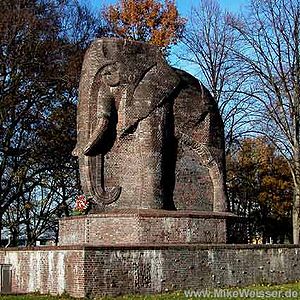
Det tyske koloniimperium / Tyskland og indbyggerne i kolonierne
Reichskolonialehrendenkmal i Bremen rejst i 1931.
Det tyske koloniimperium kom kun til at udgøre en beskeden og ret kortvarig del af Europas kolonialvælde. Det Tyske Kejserrige blev først skabt i 1871, og den tyske rigskansler, Otto von Bismarck, prioriterede rigets europæiske konsolidering. Først i 1880- og 1890-erne erhvervede riget nogle kolonier i Afrika og Stillehavet, og en vigtig årsag hertil var, at det var populært hos de tyske vælgere snarere end, at det indebar økonomiske fordele for Tyskland. Samtlige kolonier gik tabt ved Versaillesfreden, efter det tyske nederlag i 1. verdenskrig.